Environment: real
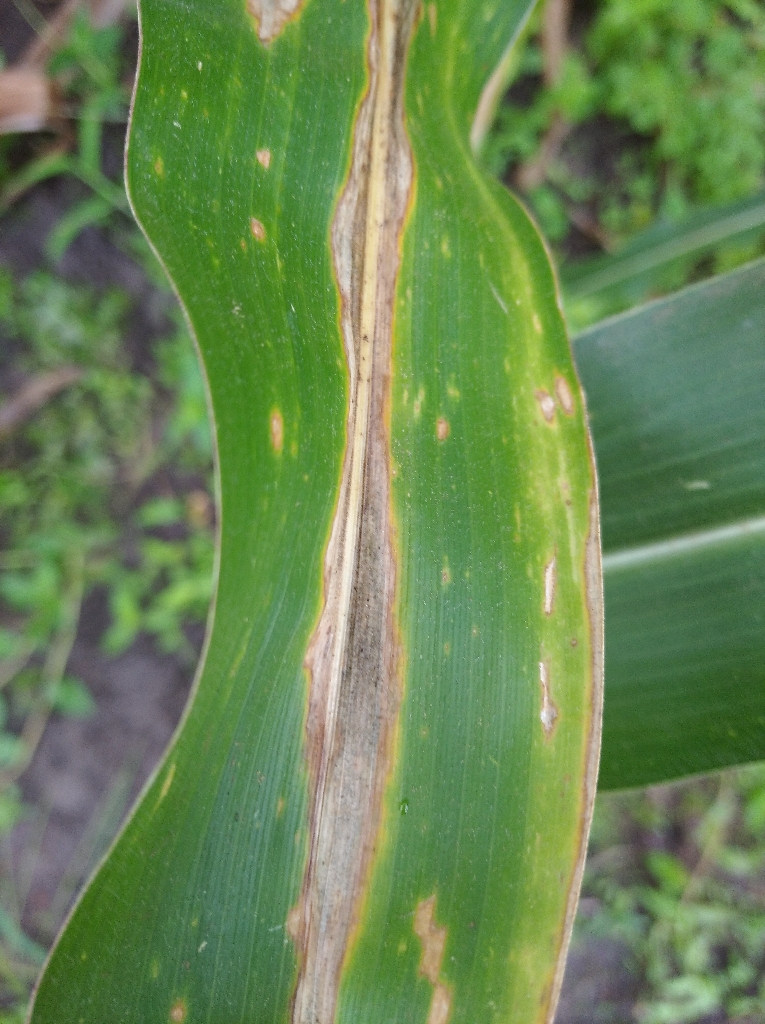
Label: northern_corn_leaf_blight